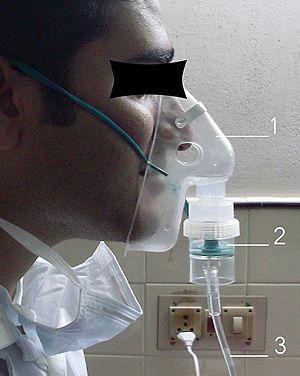
L’étymologie des caractères chinois décrit l'origine des signes employés par l'écriture chinoise, c'est-à-dire la manière dont ils ont été composés ou dérivés, en relation avec leur sémantique originelle.